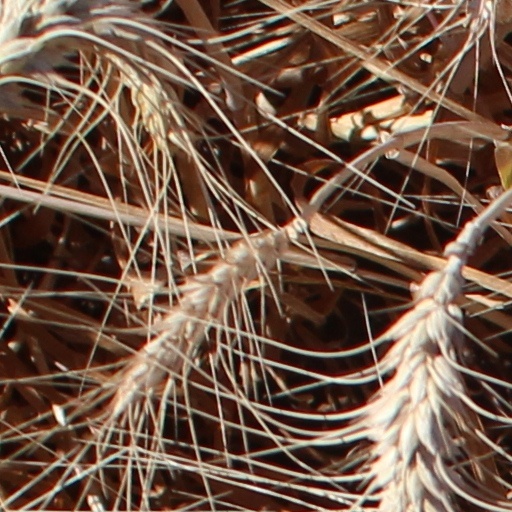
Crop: wheat